Tire changer

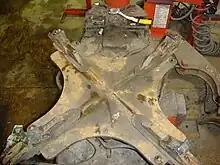
Table top with the rim clamps on each end

The table top and rim clamps hold and rotate the wheel to mount or dismount a tire. The table top is directly above the foot pedals and below the mount/demount mechanism. The table top is able to rotate clockwise and counter clockwise. The table top is shaped as the letter "X", but it can be a circle in different tire changer models. On each end of the table top, there are pneumatic–powered rim clamps. These rim clamps move in unison to secure wheels onto the table top. Each rim clamp can be adjusted closer or further away from the center of the table top to accommodate smaller or larger wheels.